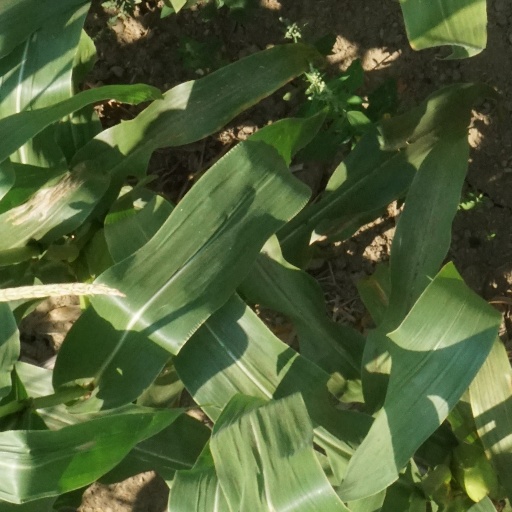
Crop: maize; corn